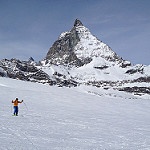
Label: glacier